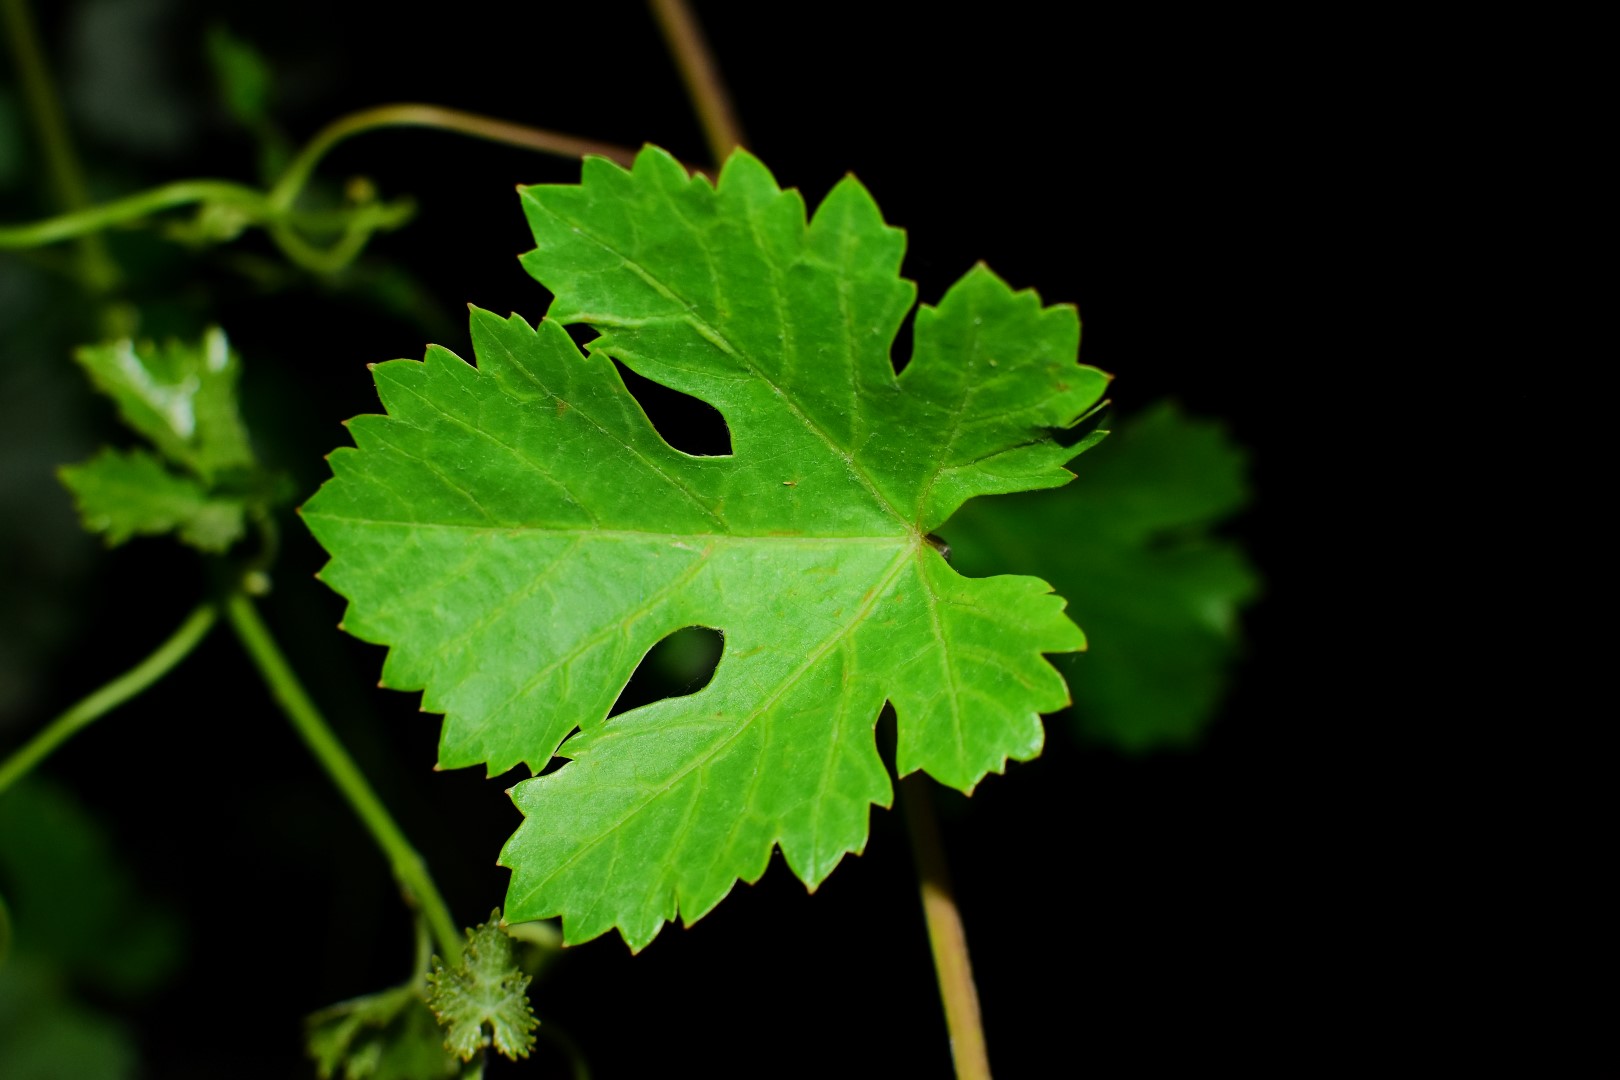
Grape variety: Aswud Balad